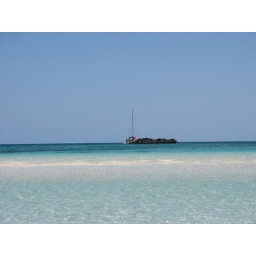
Pretty sailboat moored off the beach - group had motors back in a zodiac at this point.